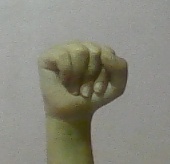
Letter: saad